Phyllanthus

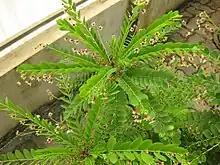
Plagiotropic shoots of "Phyllanthus pulcher"

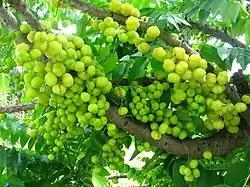
Fruit of "Phyllanthus acidus"

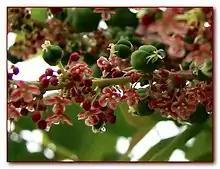
Male and female flowers of "Phyllanthus acidus"

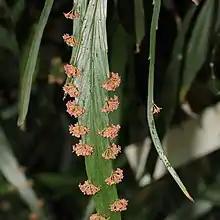
Flattened stems and flowers of "Phyllanthus angustifolius"

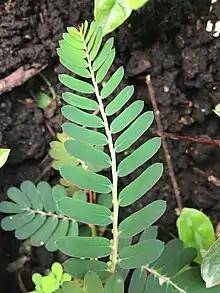
Leaves of "Phyllanthus urinaria"

Phyllanthus is the largest genus in the plant family Phyllanthaceae. Estimates of the number of species in this genus vary widely, from 750 to 1200. "Phyllanthus" has a remarkable diversity of growth forms including annual and perennial herbs, shrubs, climbers, floating aquatics, and pachycaulous succulents. Some have flattened leaflike stems called cladodes. It has a wide variety of floral morphologies and chromosome numbers and has one of the widest range of pollen types of any seed plant genus.